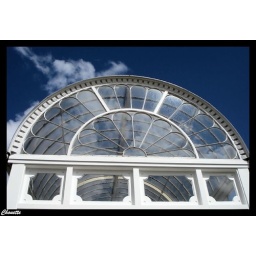
I love the reflection of the sky in the glass